Australasian Journal of Philosophy

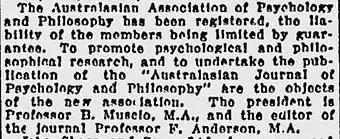
"Sydney Morning Herald", Tuesday, 14 October 1924.

To celebrate the ninetieth volume of the journal, a "virtual special issue" was released in 2012, containing links to ten articles from past issues selected by then editor-in-chief Stewart Candlish. According to the Web of Science, the following three articles have been cited most frequently (>150 times):